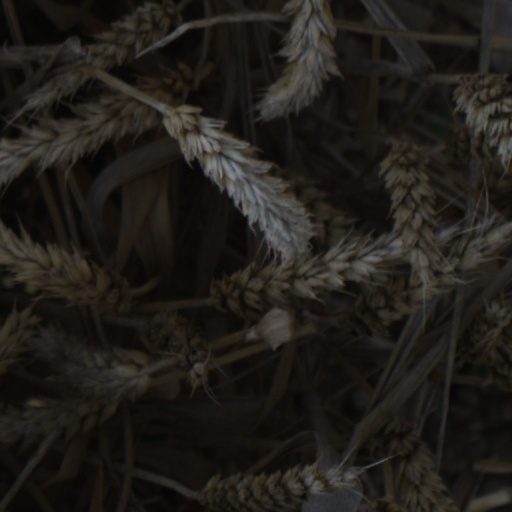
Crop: wheat